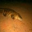
Label: crocodile